Humboldt Wildlife Management Area

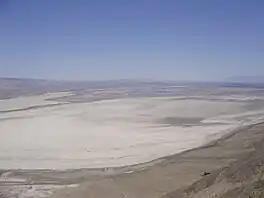
The Humboldt Sink as seen from the West Humboldt Range.

The Humboldt Wildlife Management Area (WMA) is a wildlife management area in the U.S. state of Nevada, encompassing the salt marshes at the terminus of the Humboldt River.